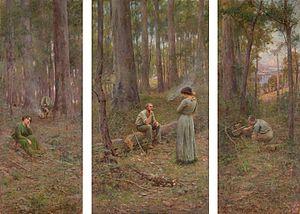
La National Gallery of Victoria est un musée d'art situé à Melbourne, en Australie. Créé en 1861, c'est le plus ancien et le plus grand musée d'Australie. La partie principale du musée est située à St Kilda Road, au cœur de la Cité des Arts de Southbank, avec une annexe à Federation Square.
The Heidelberg School, ou « école de Heidelberg », est un mouvement artistique australien de la fin du XIXᵉ siècle. Les origines de l'art australien sont souvent associées à l'école de Heidelberg des années 1880-1890. Des artistes comme Arthur Streeton, Frederick McCubbin et Tom Roberts se sont efforcés de donner une image plus vraie de la lumière et des paysages uniques d'Australie. Le nom n'est plus limité à ces artistes qui ont peint aux alentours de Heidelberg, banlieue alors rurale de Melbourne, mais est employé pour décrire les artistes australiens de la fin du XIXᵉ siècle qui ont commencé à peindre en plein air.